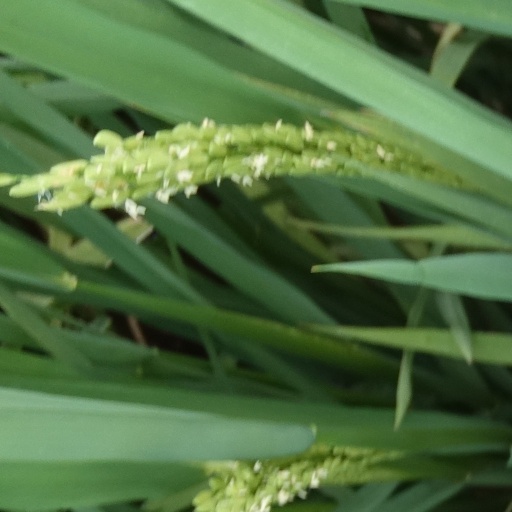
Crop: rice